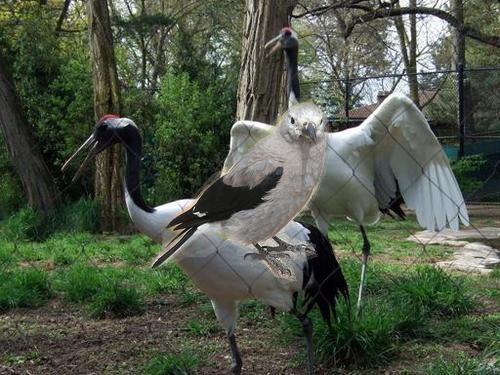
Bird species: Clark_Nutcracker
Bird type: landbird
Background: land